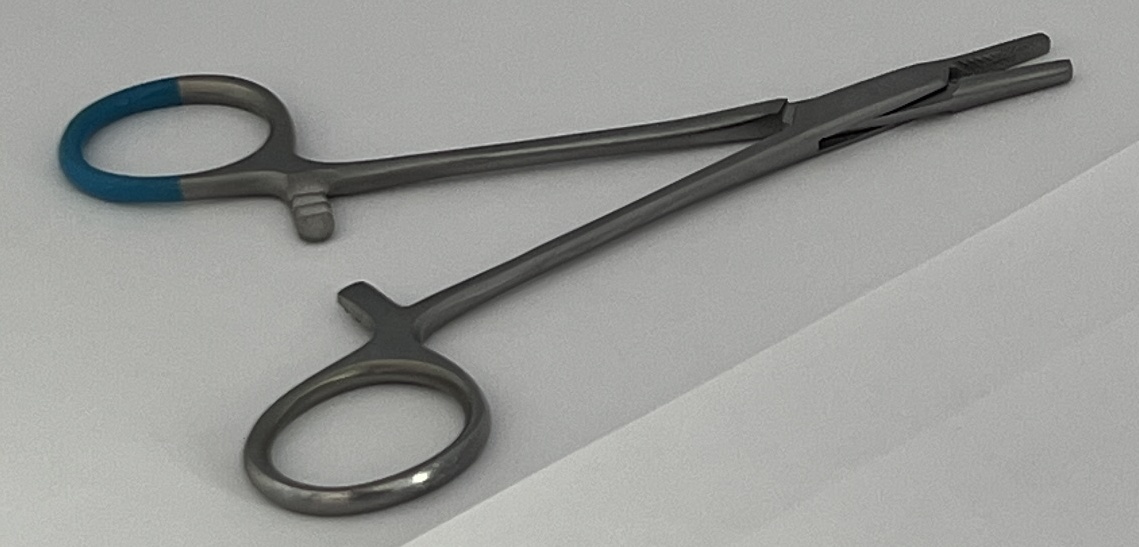
Hinged instrument state: open